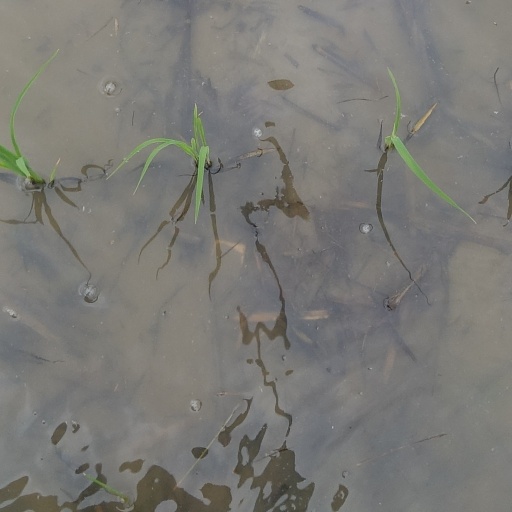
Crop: rice